Excelsior Rotterdam

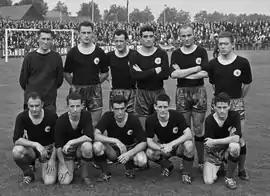

Being the smallest professional club in Rotterdam, Excelsior always had to be creative to survive. This creativity made Excelsior play a pioneering role within Dutch football. In 1958 Excelsior became the first Dutch club with covered stands. Later, in 1974, Excelsior also were the first Dutch club with shirt advertising. Against the then existing rules, the club put an 'A' on the shirt. The character was supposed to stand for 'Team A', but in reality it stood for Akai, the company of main investor Rob Albers. The KNVB decided to ban the 'A' from the shirt and it would take until 1982 for shirt advertising to be introduced. Akai would adorn the shirts of Excelsior until the season 1999–00.